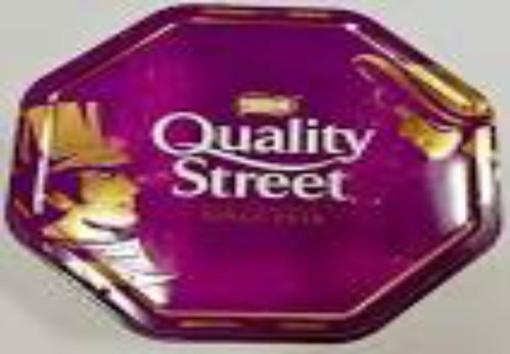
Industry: Food